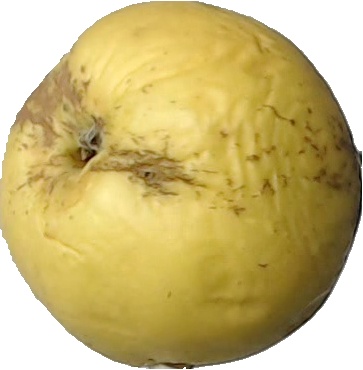
Label: apple_golden_1